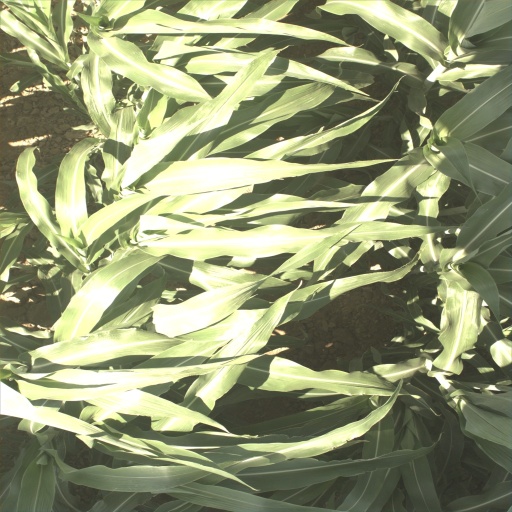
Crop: sorghum